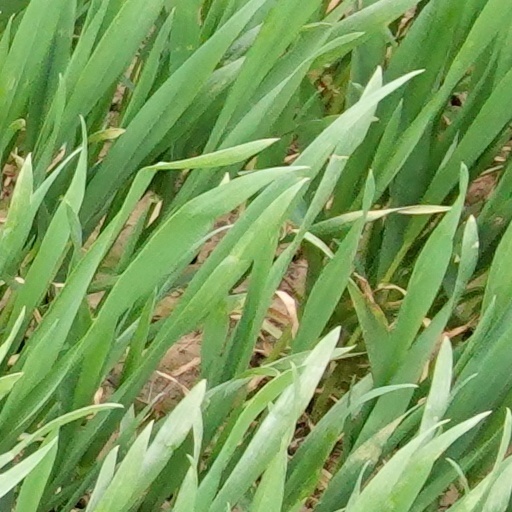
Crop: wheat